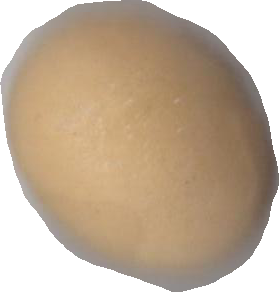
Variety: Dega